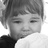
Emotion: sad